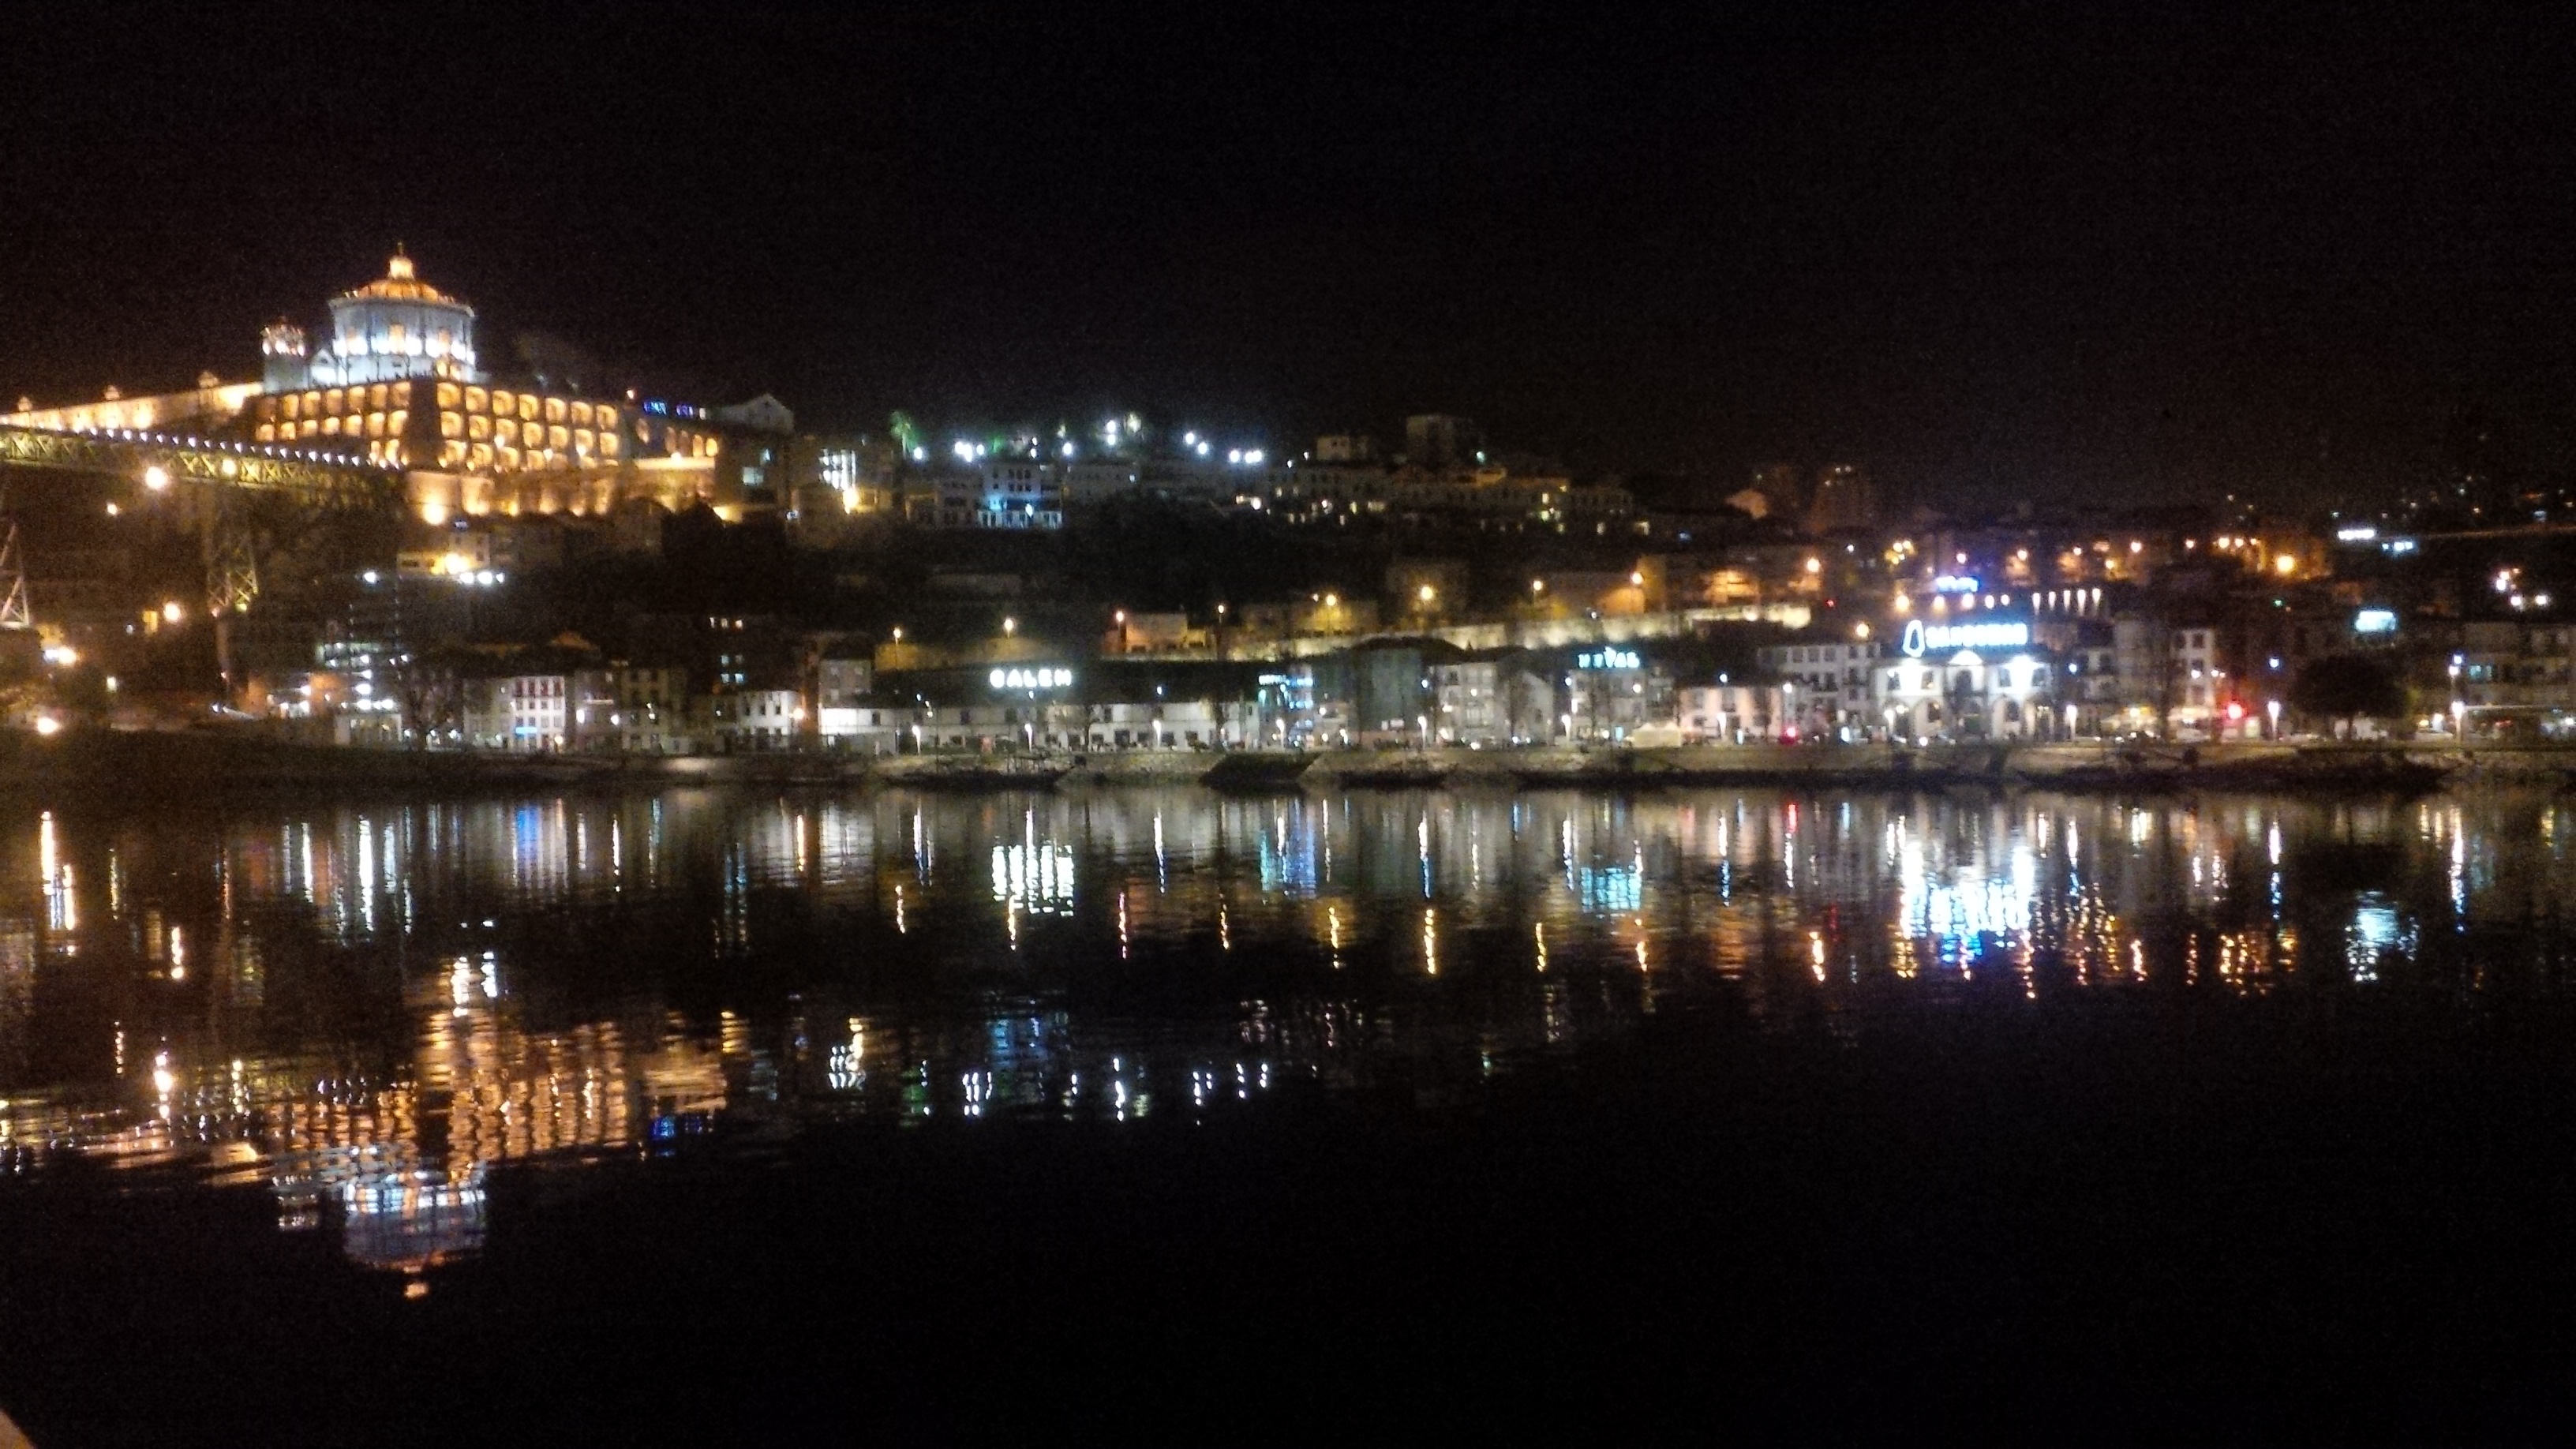
skyline, night, city, cityscape, dusk, evening, reflection, marina, human settlement